HMAS Perth (D 38)

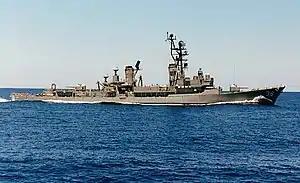
"Perth" at sea in 1980

During early 1980, the destroyer's propulsion system was modified to operate on diesel fuel instead of furnace oil. The upgrade was finished in May, and during July, "Perth" was involved in a disaster relief exercise at Jervis Bay. On 8 September 1980, "Perth" joined five other RAN vessels to form the Australia Squadron. The Squadron, a carrier group formed around the RAN flagship , also included , , "Supply", and , and spent two months in the Indian Ocean as part of a flag-showing cruise; the largest RAN deployment since World War II.